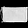
Label: Bag